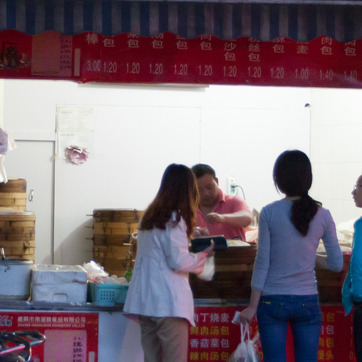
Material: hair